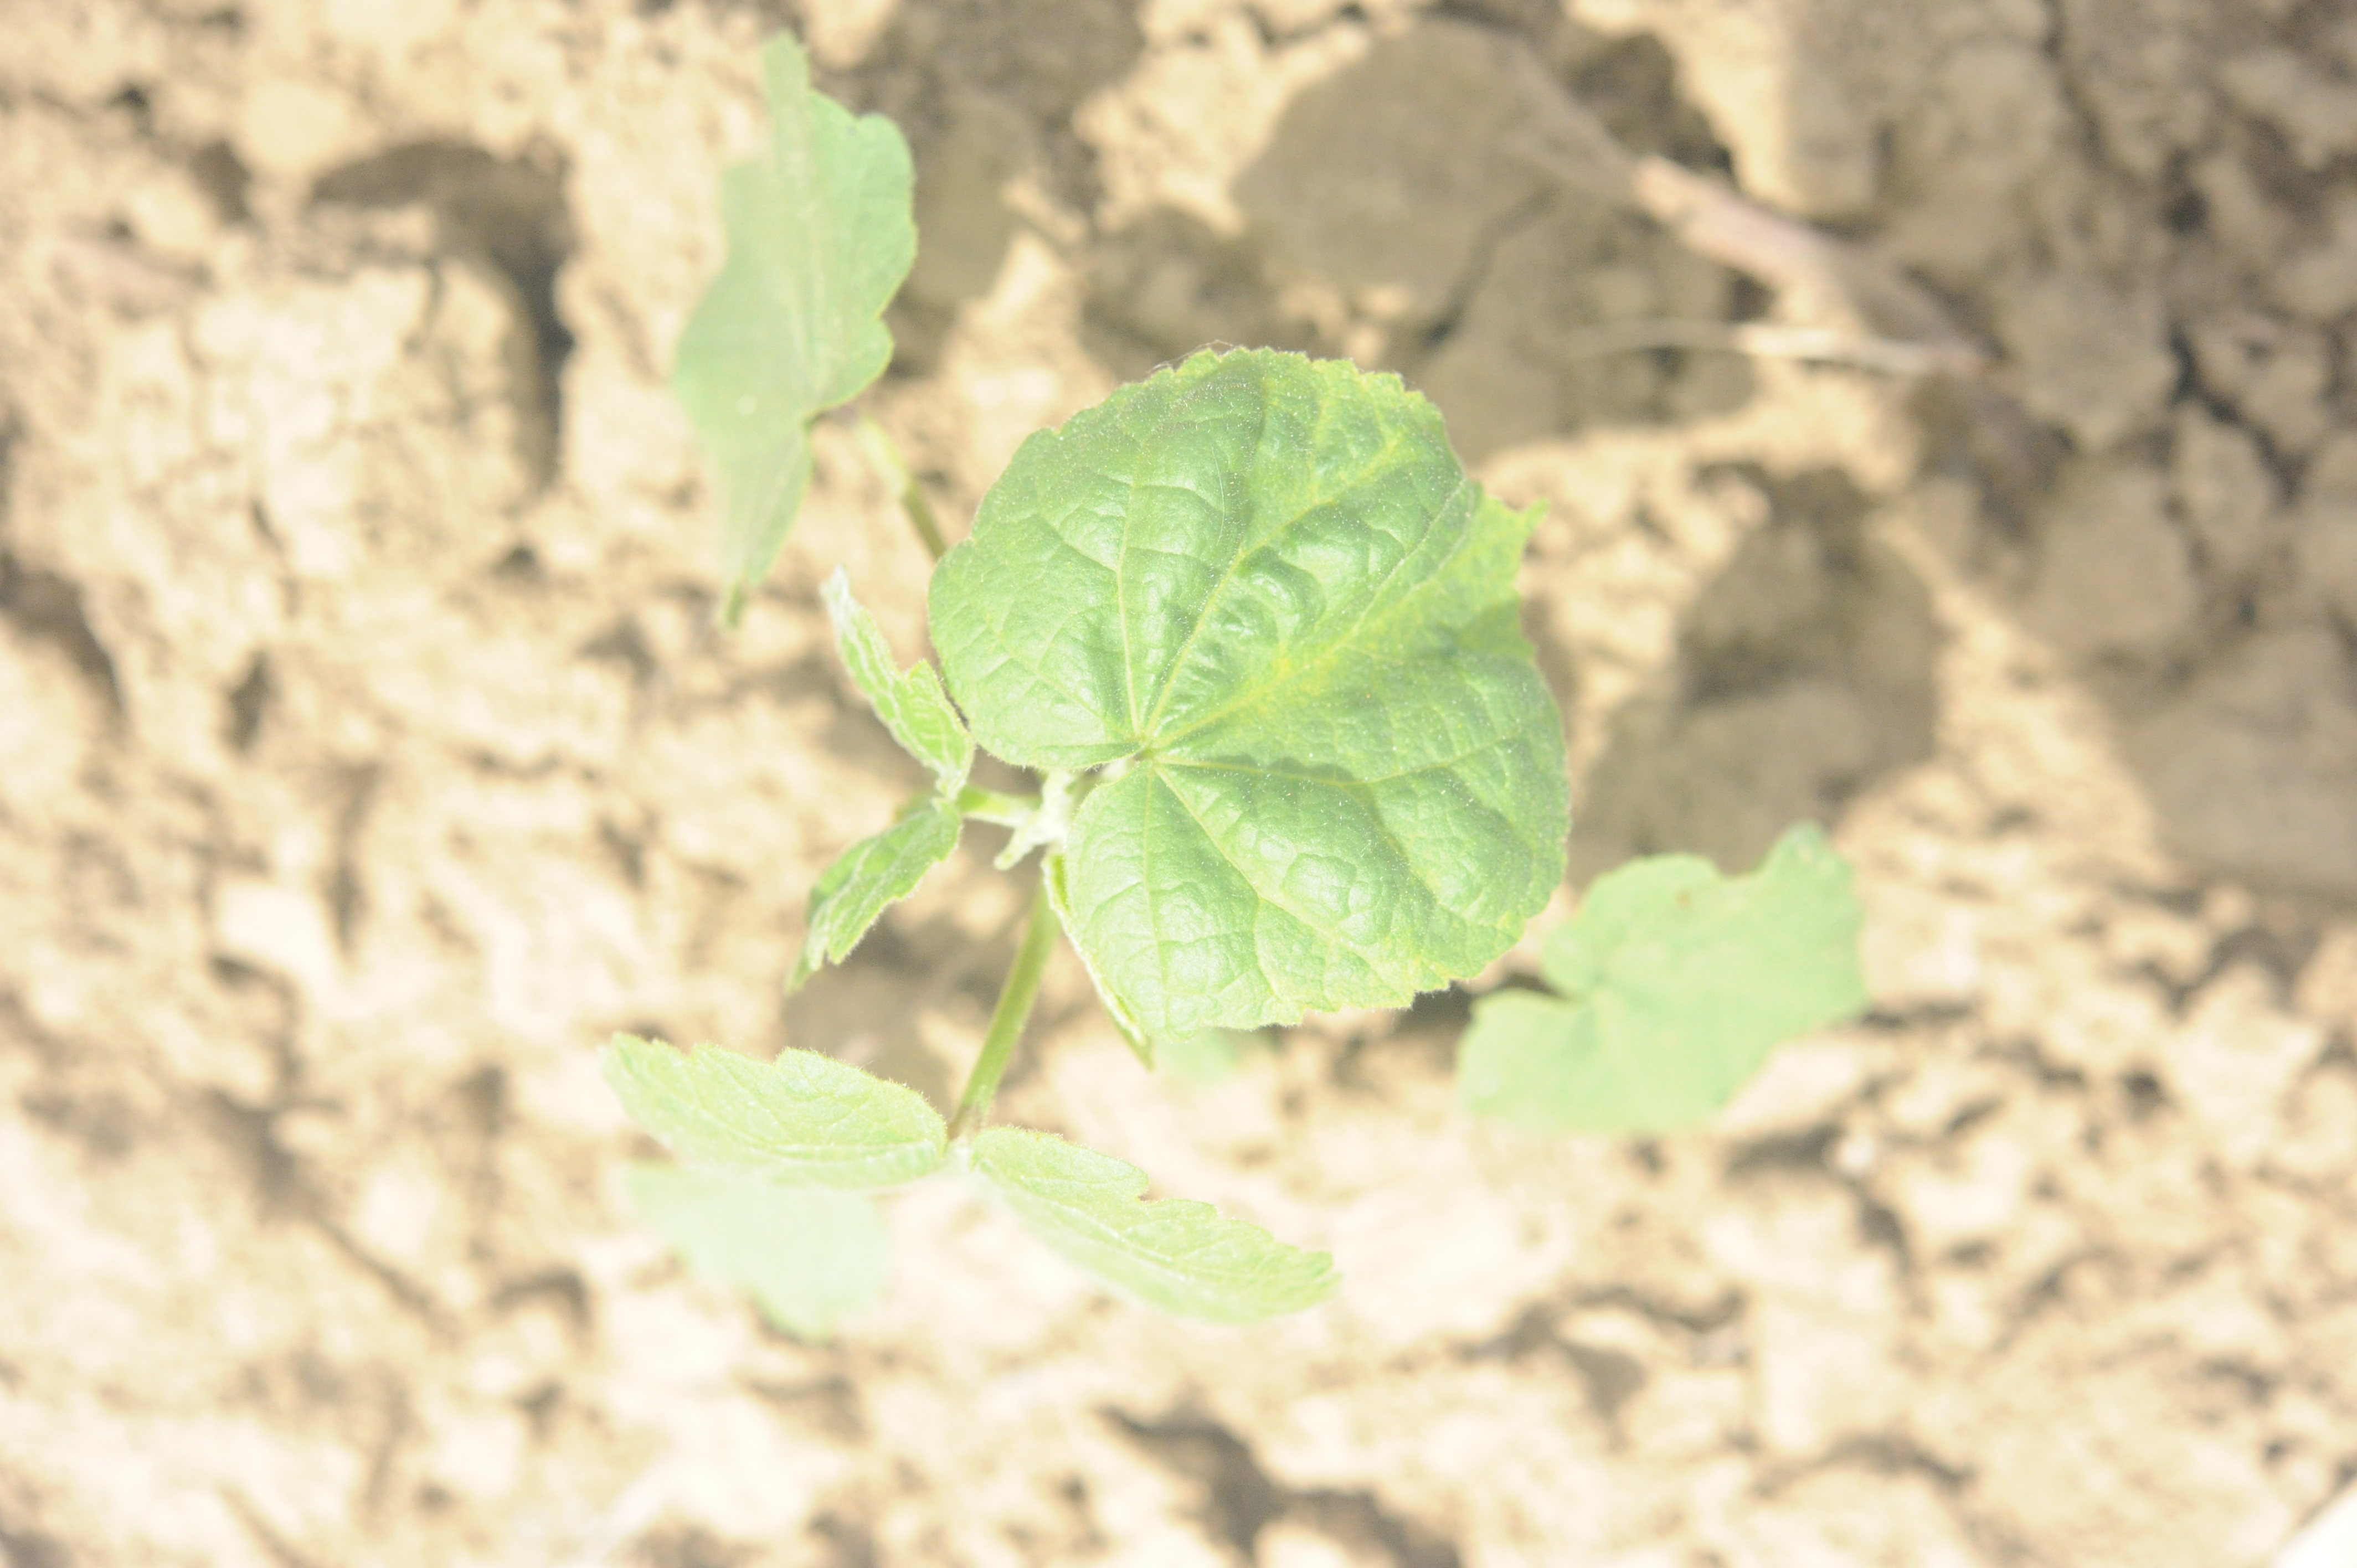
Label: velvet_leaf